Wyatt (novel)

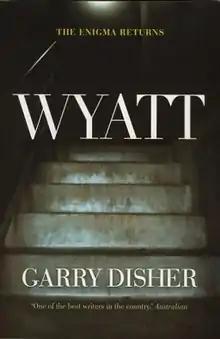
First edition

Wyatt is a 2010 crime novel by Australian novelist Garry Disher which won the 2010 Ned Kelly Award. It is the seventh novel in the author's series of novels featuring the recurring character of Wyatt (no first name), a professional thief and burglar.